Persecution of Uyghurs in China

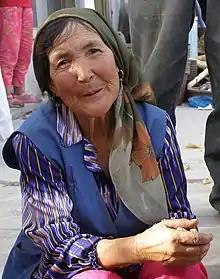
A Uyghur woman wearing a hijab in Xinjiang

In 2011, schools in Xinjiang transitioned to what officials called a policy of bilingual education. The primary medium of instruction is Standard Chinese, with only a few hours a week devoted to Uyghur literature. Despite this policy, few Han children are taught to speak Uyghur.